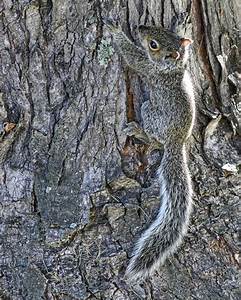
Label: squirrel